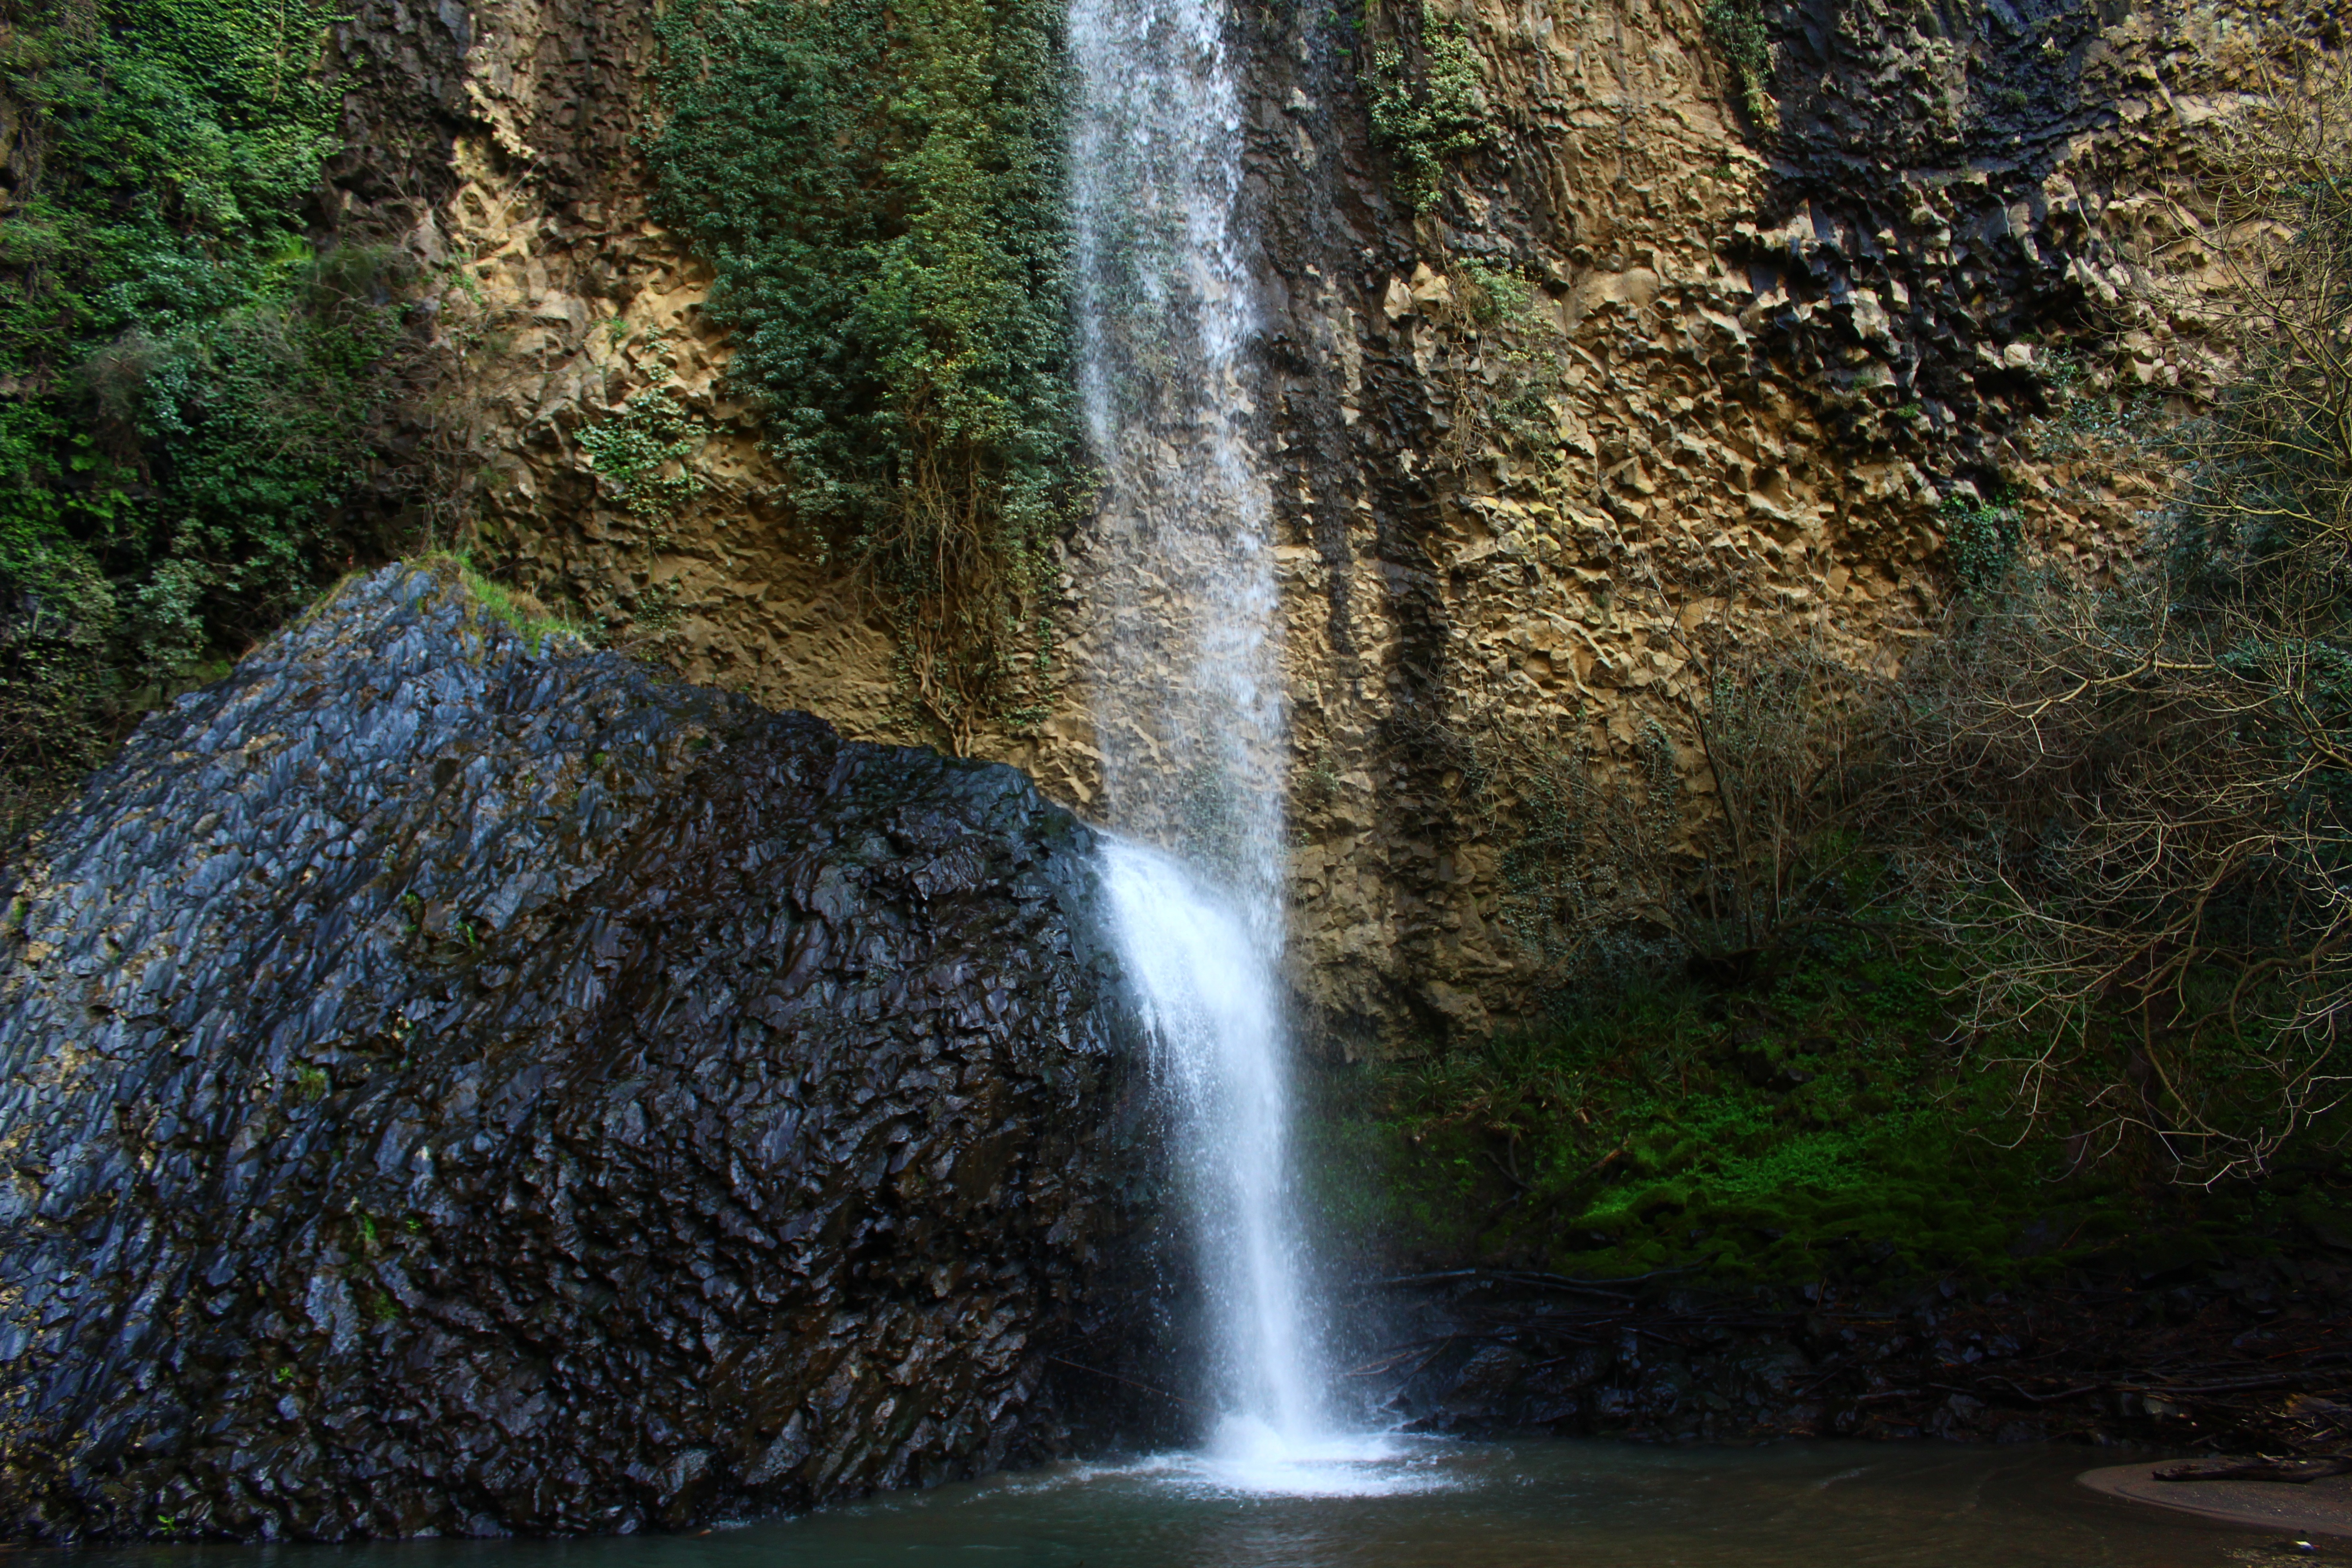
landscape, water, nature, forest, rock, waterfall, isolated, river, travel, wild, stream, green, tropical, natural, autumn, scenery, peace, fresh, body of water, landscaping, rainforest, beautiful, wasserfall, torrent, water feature, watercourse, travel photography, waterfall mountain, waterfall landscape